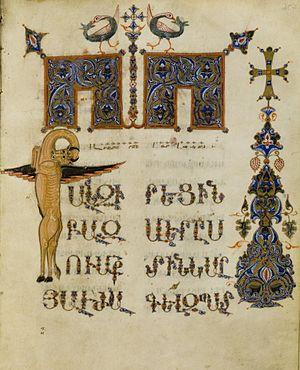
La miniature arménienne est l'expression particulière de la miniature en Grande-Arménie, en Petite-Arménie et dans la diaspora arménienne. Son apparition remonte à la création de l'alphabet arménien en Arménie, soit en l'an 405. Très peu de fragments de manuscrits enluminés des VIᵉ et VIIᵉ siècles ont survécu, le plus ancien conservé en entier datant du IXᵉ siècle. L'âge d'or se situe aux XIIIᵉ et XIVᵉ siècles, période de la formation définitive des principales écoles et tendances. Les plus éclatantes sont celles de Siounie, du Vaspourakan et de Cilicie. De nombreux manuscrits arméniens enluminés hors du pays d'Arménie ont aussi traversé les siècles. Malgré l'apparition de l'imprimerie arménienne au XVIᵉ siècle, la production de miniatures s'est prolongée jusqu'au XIXᵉ siècle et survit à travers la peinture et le cinéma arméniens modernes.